I Am Bolt

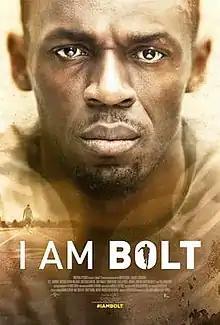
Cinema release poster

I Am Bolt is a 2016 British biographical documentary sports film co-directed by Benjamin Turner and Gabe Turner and produced by Leo Pearlman. It is based on the life of Jamaican sprinter and three-time Olympic gold medalist and World Record holder for 100m, 200m, 4×100m relay, Usain Bolt, the fastest man in recorded human history.